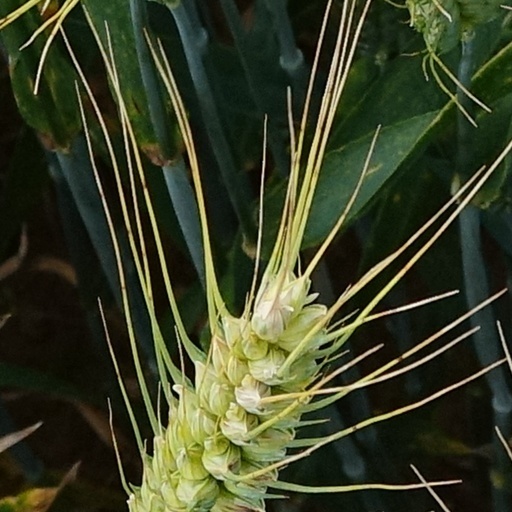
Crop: wheat